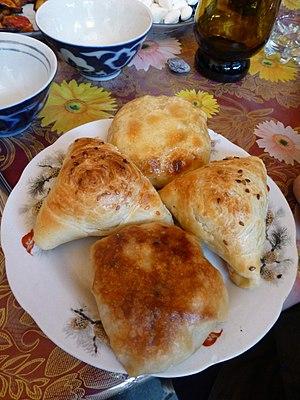
Ouzbékistan